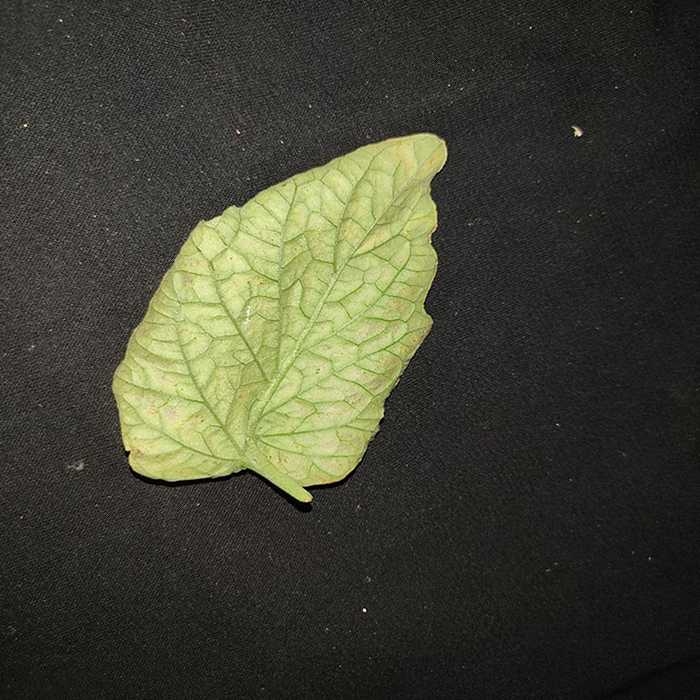
Plant: Tomato
Label: Tomato spotted wilt